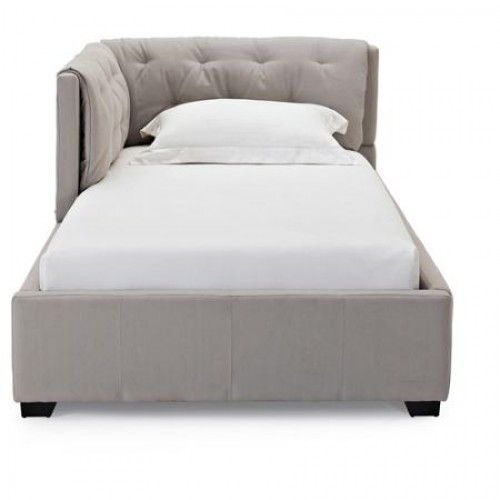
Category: sofa